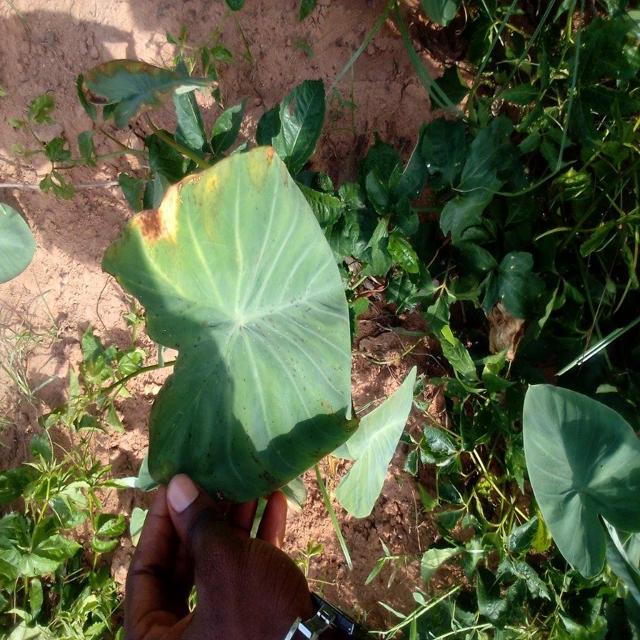
Label: Mid_Blight